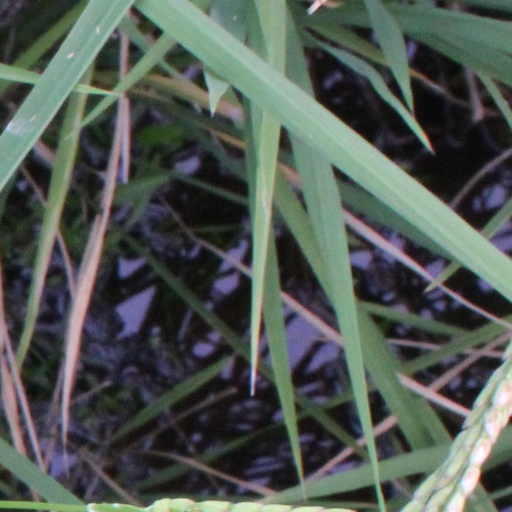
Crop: rice